Scolosaurus

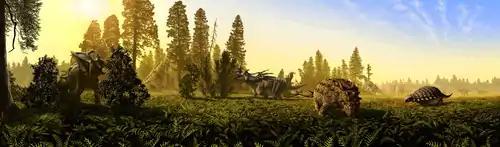
Depiction of the mega-herbivores in the Dinosaur Park Formation, "Scolosaurus" on the front right

Argon-argon radiometric dating indicates that the Two Medicine Formation was deposited between 83.5 and 70.6 million years ago, during the Campanian stage of the Late Cretaceous period, in what is now northwestern Montana. If "Oohkotokia" is the same as "Scolosaurus" it would mean that "Scolosaurus" existed for around 3 million years. The Two Medicine Formation correlates to the Belly River Group in southwest Alberta, and the Pakowki Formation eastward. The Two Medicine Formation was deposited by rivers and deltas between the western shoreline of the Western Interior Seaway and the eastward advancing margin of the Cordilleran Overthrust Belt. Since the mid-Cretaceous, North America had been divided in half by this seaway, with much of Montana and Alberta below the surface of the water. However, the uplift of the Rocky Mountains forced the seaway to retreat eastwards and southwards. Rivers flowed down from the mountains and drained into the seaway, carrying sediment that formed the Two Medicine Formation and the Judith River Group. About 73 million years ago, the seaway began to advance westwards and northwards again, and the entire region was covered by the Bearpaw Sea, now preserved throughout the Western US and Canada by the massive Bearpaw Shale, which overlies the Two Medicine. Below this formation are the nearshore deposits of the Virgelle Sandstone. Lithologies, invertebrate faunas, and plant and pollen data support that the Two Medicine Formation was deposited in a seasonal, semi-arid climate with possible rainshadows from the Cordilleran highlands. This region experienced a long dry season and warm temperatures. The extensive red beds and caliche horizons of the upper Two Medicine are evidence of at least seasonally arid conditions.